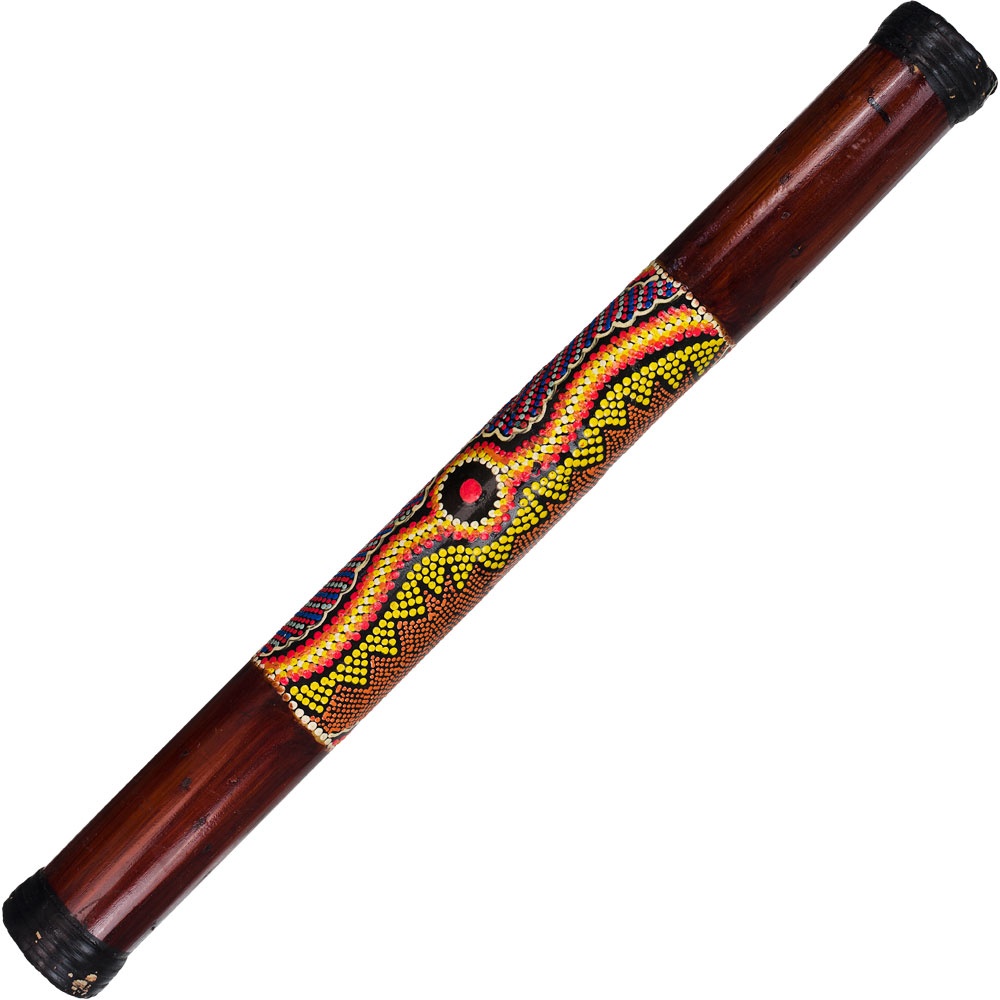
Brown Painted Rainstick Large
Symbol: Myth has it that ceremonies using these sticks will bring rain. Rain stick do bring a fascination and an atmosphere of relaxation. They can be used as ritual or meditation tools. Shipping Weight: 1.05 pounds Length in Inches: 24 Unit: asst'd WARNING: Although we do not seek to bear the official fair trade certification, our musical instruments from Bali are crafted in a very peaceful environment where working conditions are ethical.
Brand: Cosmic Black Cat
Category: Arts & Entertainment > Hobbies & Creative Arts > Musical Instruments > Percussion > Hand Percussion > Musical Shakers > Rainsticks